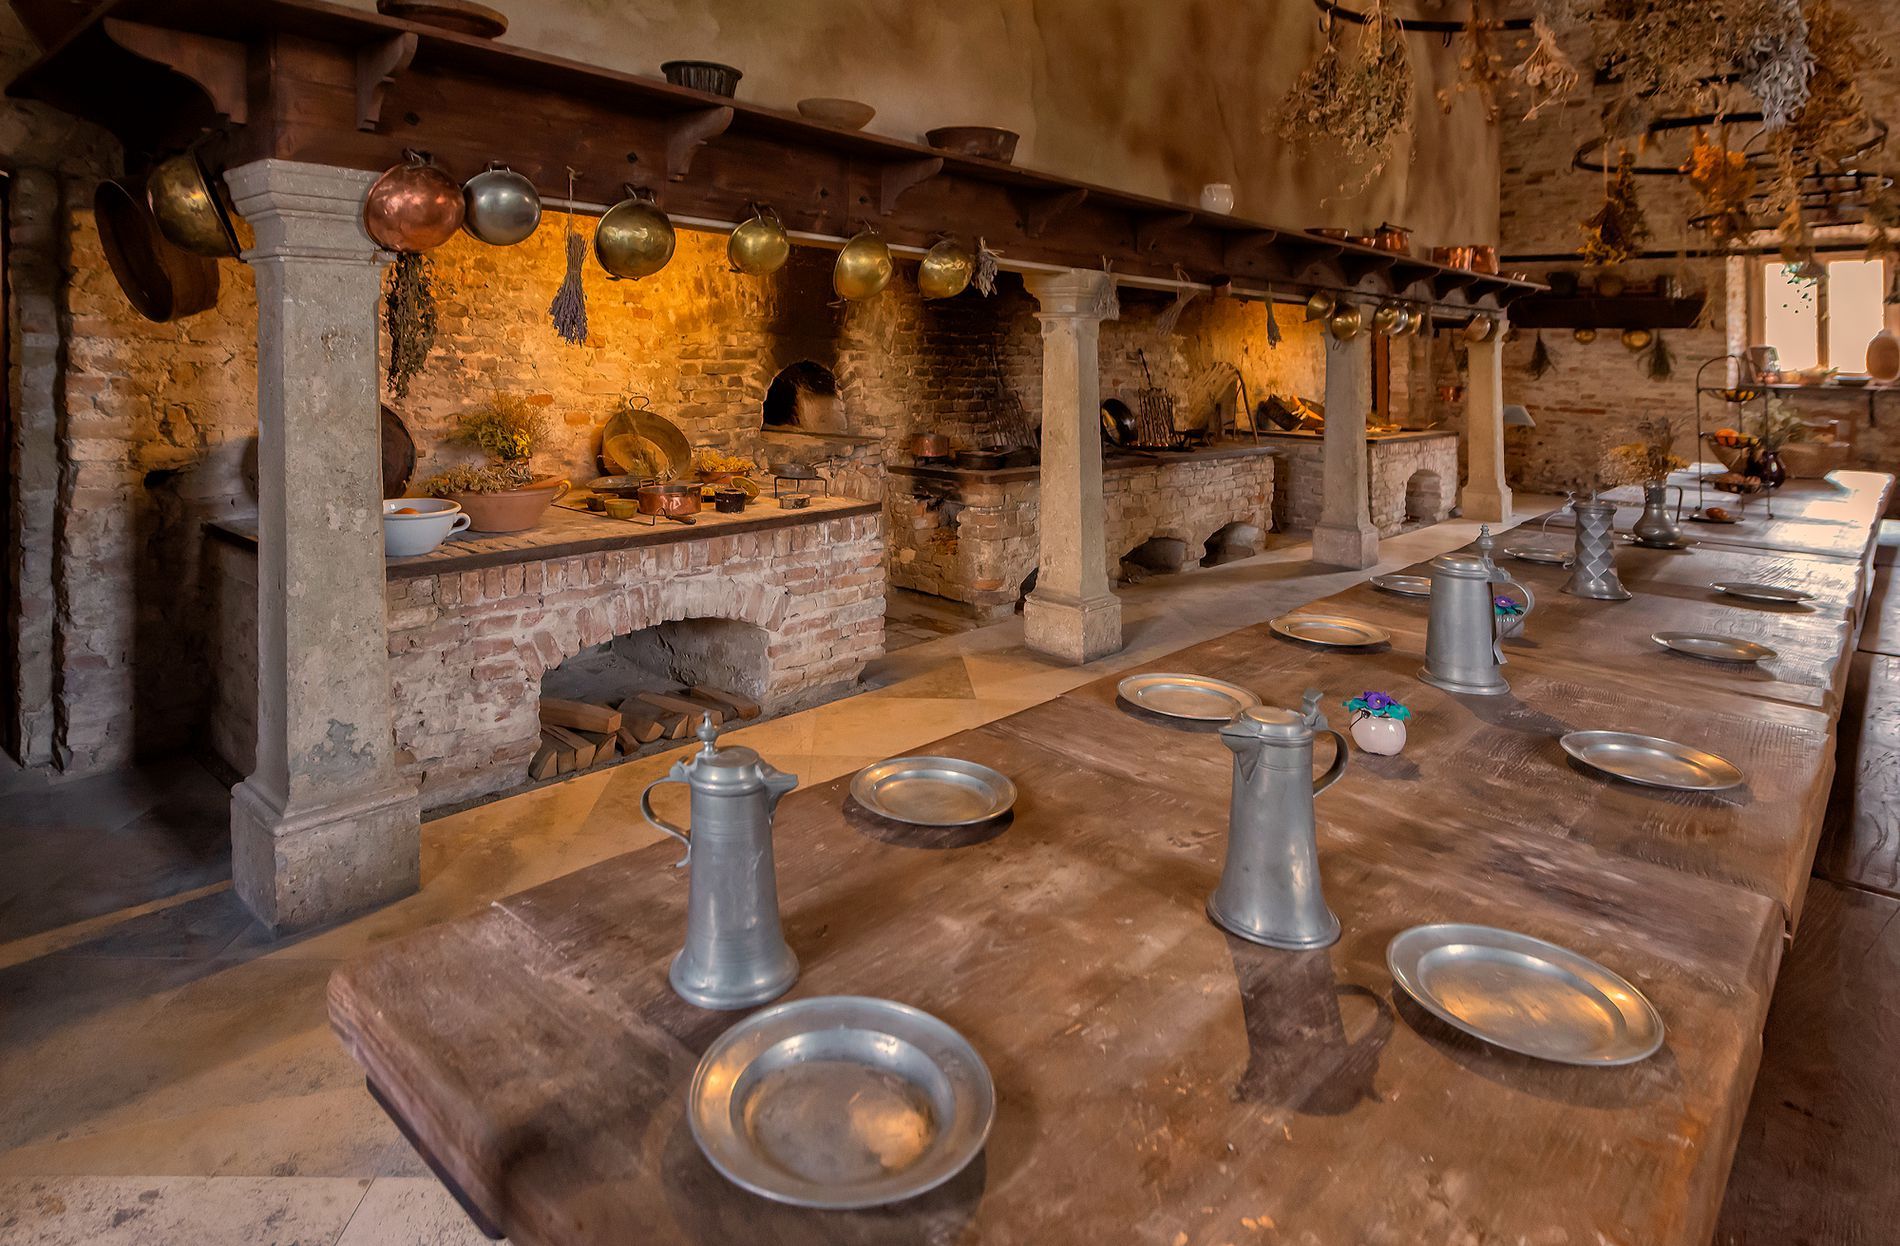
A Rustic Kitchen.
A historical kitchen with a rustic ambiance where wood was used for cooking, featuring a hearth, brick walls, and a dining table with plates set up on it.
A wide-angle shot, captured in warm light to add intimacy to the atmosphere. The color palette enhances the rustic and cozy mood of an old kitchen with rustic kitchenware. The overall mood is old and historical.
Labels: Architecture, Building, Dining Room, Dining Table, Furniture, Indoors, Room, Table, Fireplace, Wood, Tabletop, Restaurant, Mace Club, Weapon, Floor, Factory, Manufacturing, Workshop, Hardwood, Kitchen, Interior Design, Hearth, Crypt, Flooring, Living Room, Cafeteria, Food, Pottery, Cutlery, Dinning Table, Plates, Kitchenware
Camera: NIKON CORPORATION NIKON D800
Lens: 14.0-24.0 mm f/2.8, AF-S Zoom-Nikkor 14-24mm f/2.8G ED
Aperture: F6.3
Exposure: 1/25 sec
ISO: 2500
Focal length: 19.0 mm